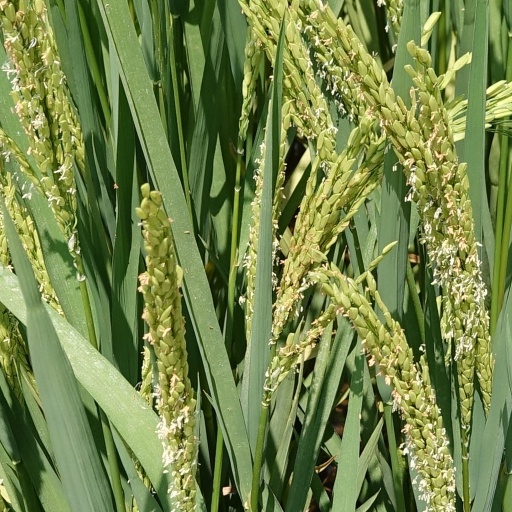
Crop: rice